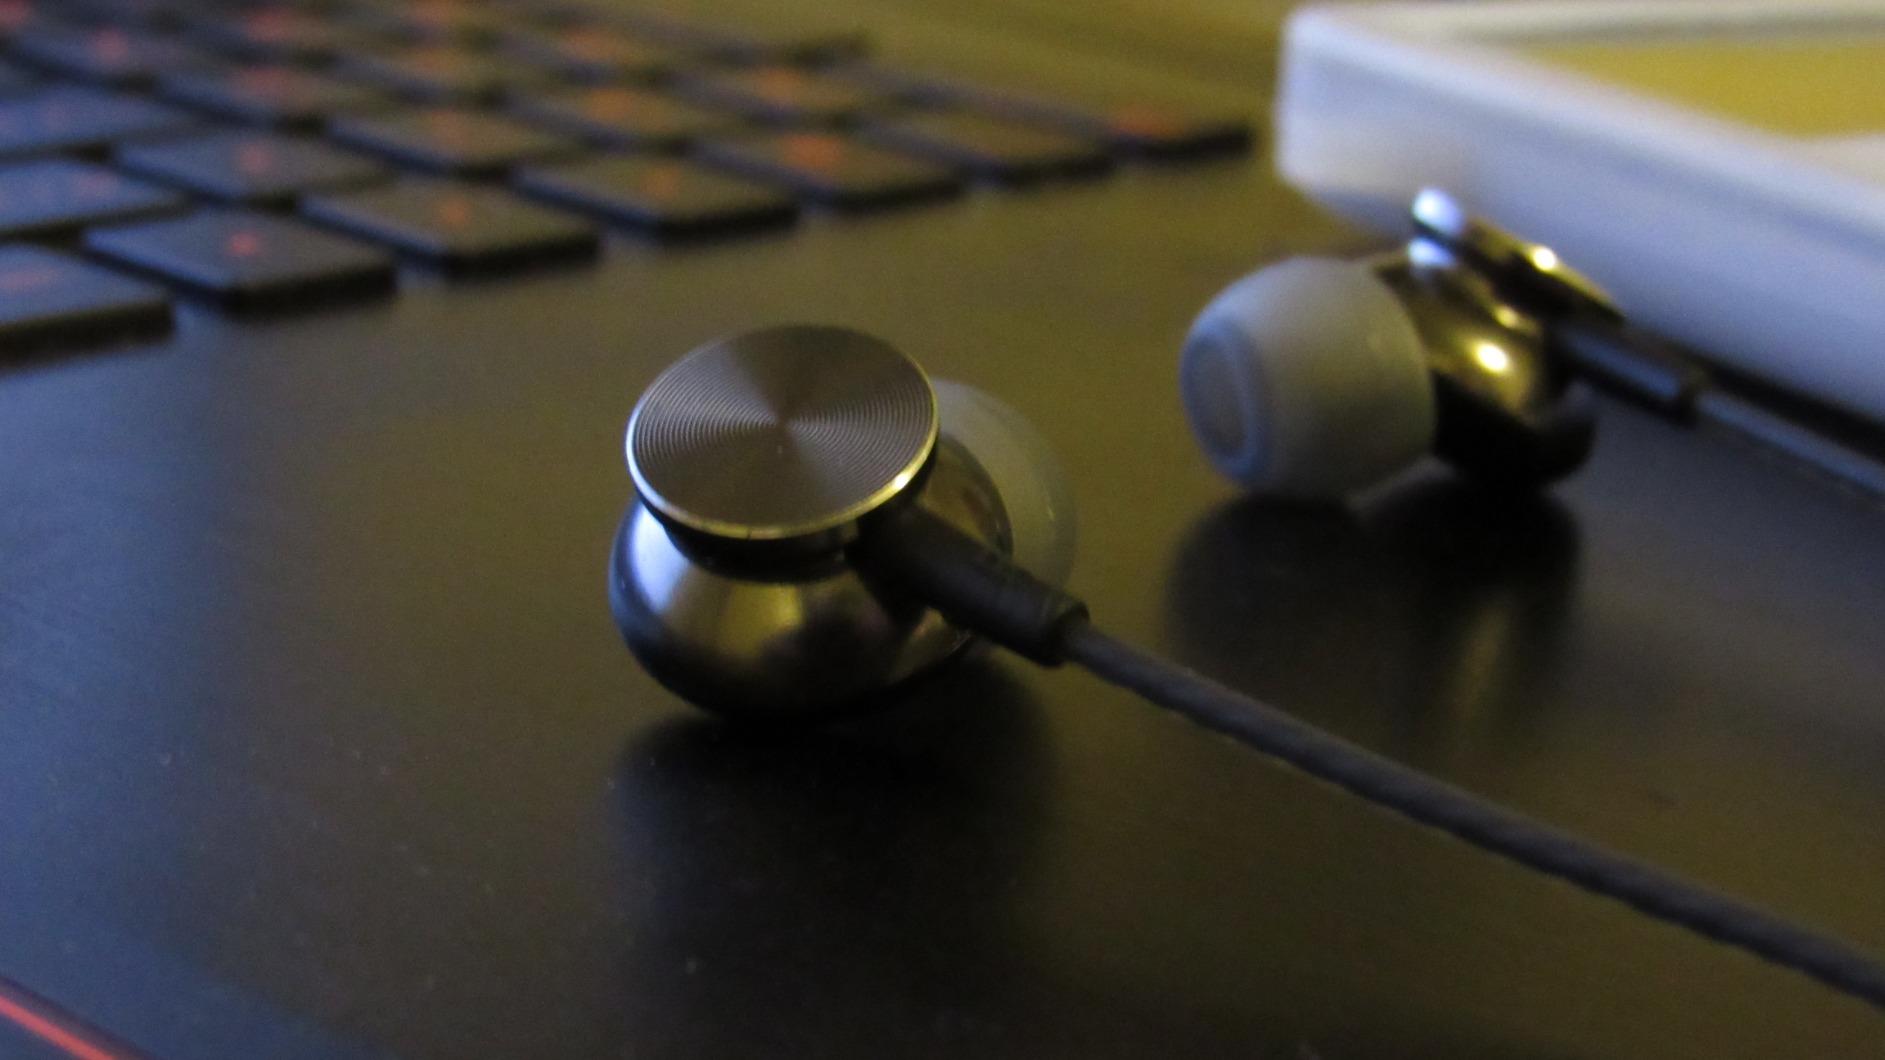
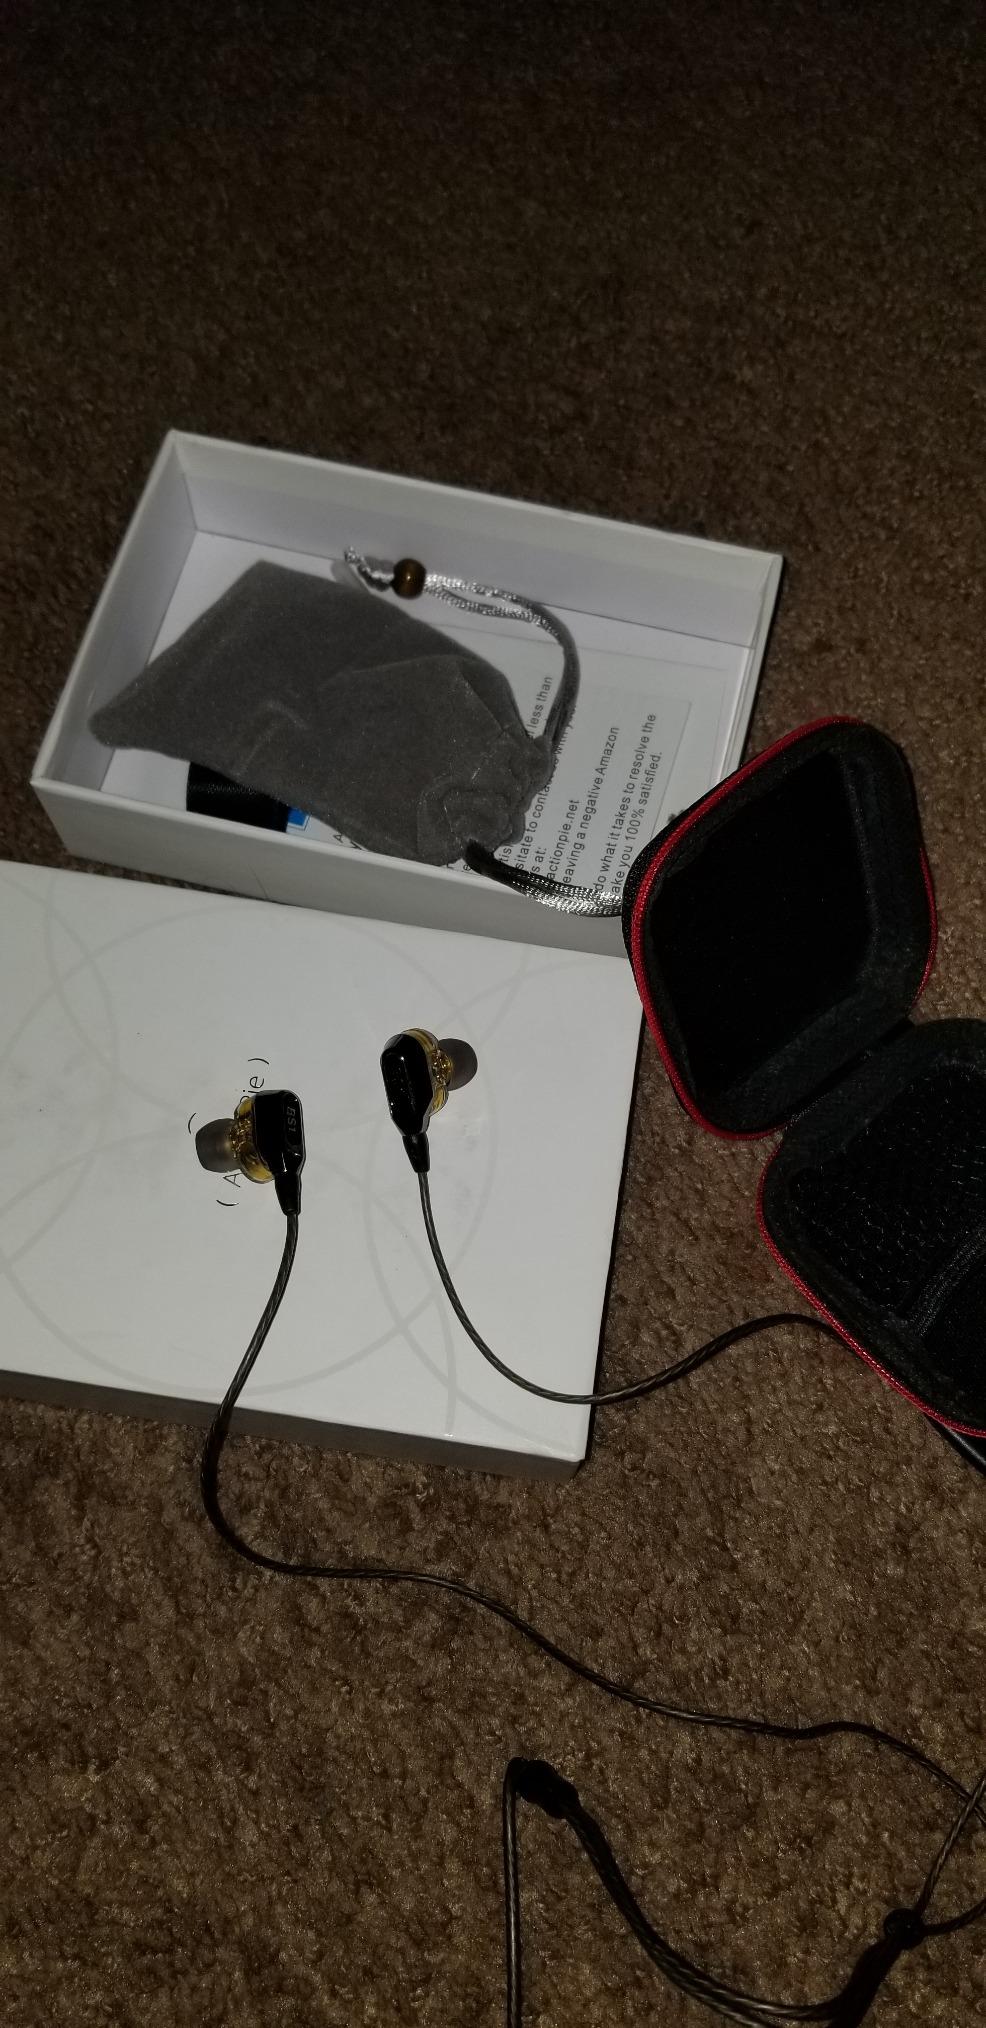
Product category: headphones
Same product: no